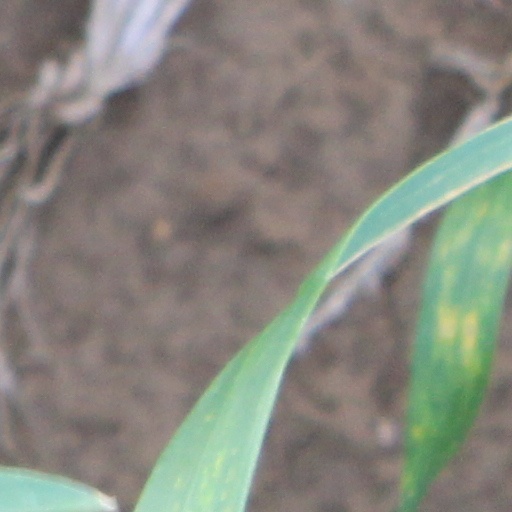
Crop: wheat